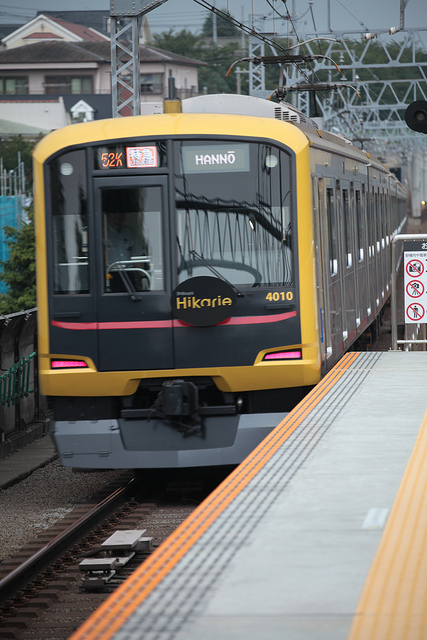
this train is leaving the station on rails

A train traveling down a track in the daytime.

A train that is sitting on the tracks by a station.

A yellow train traveling down tracks near a station.

a yellow and black train coming up to train platform